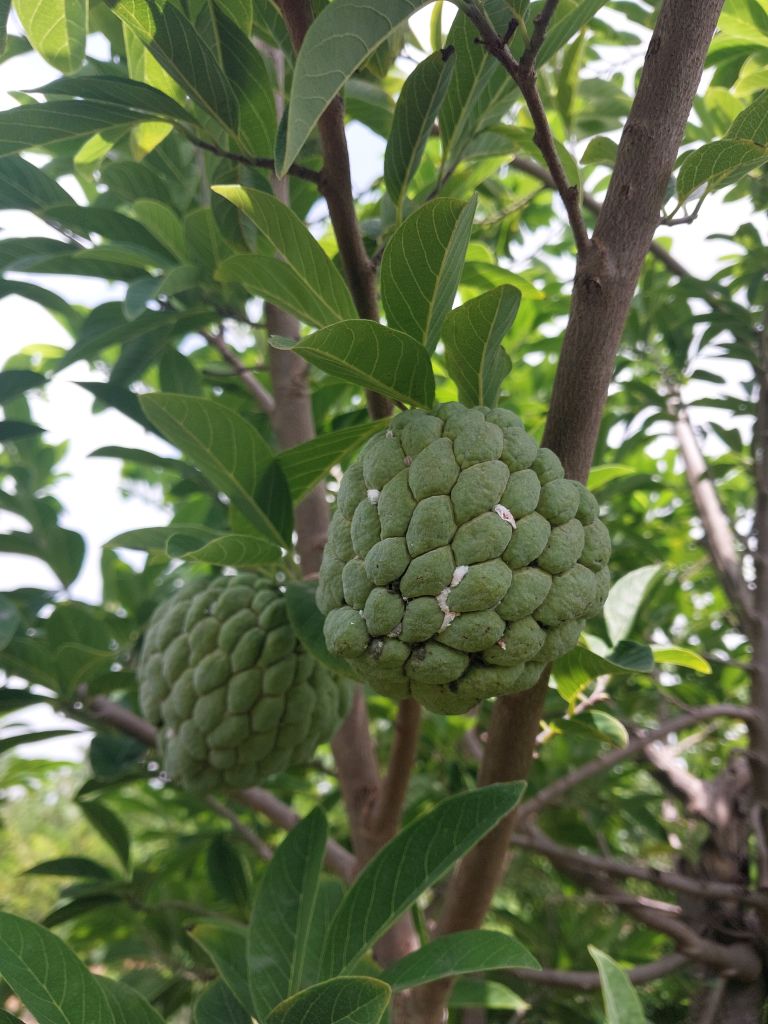
Disease label: Mealy Bug